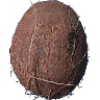
Label: cocos